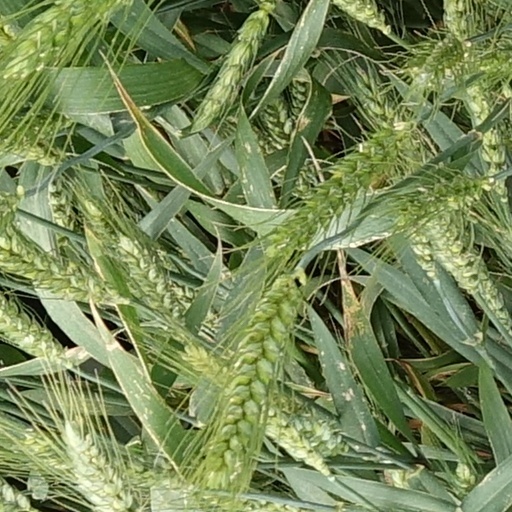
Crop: wheat